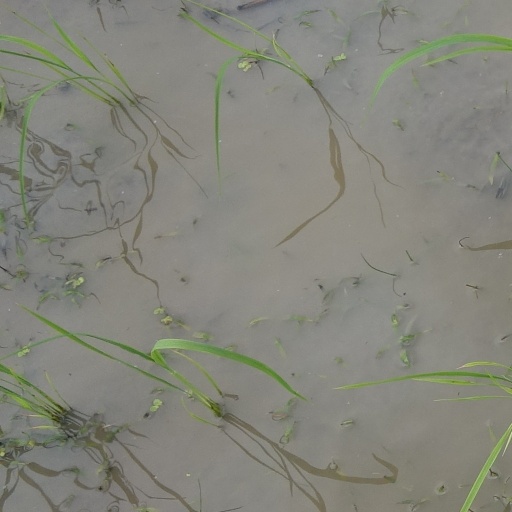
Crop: rice